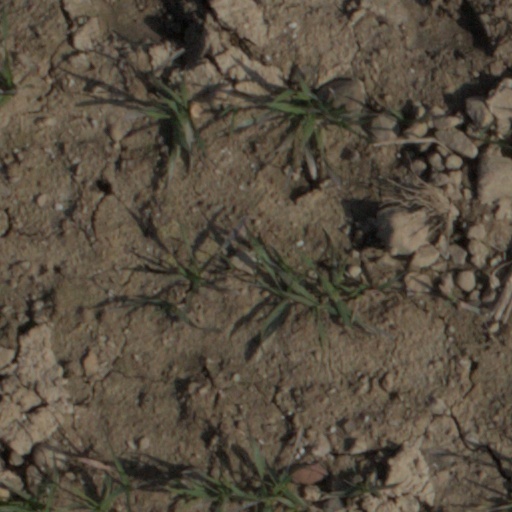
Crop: wheat